South Australian Register

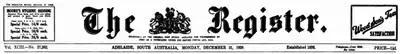
The paper's masthead on 31 December 1928

The Register, originally the South Australian Gazette and Colonial Register, and later "South Australian Register," was South Australia's first newspaper. It was first published in London in June 1836, moved to Adelaide in 1837, and folded into "The Advertiser" almost a century later in February 1931.